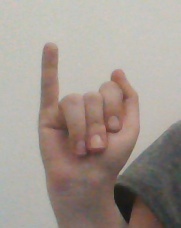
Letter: meem